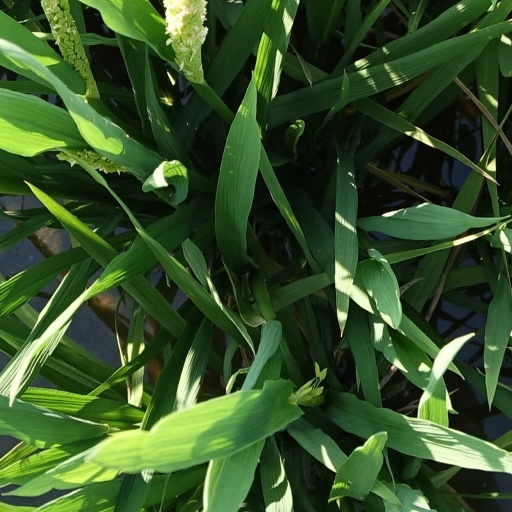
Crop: rice